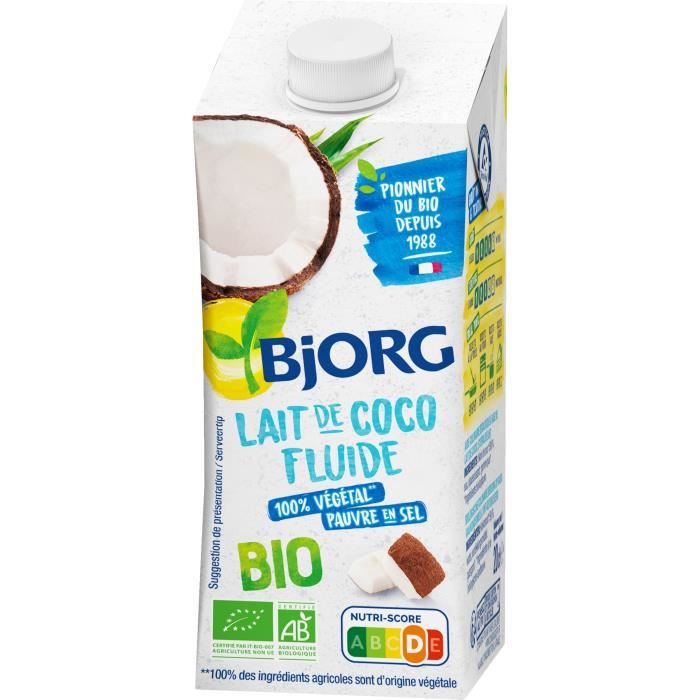
Waste category: cardboard